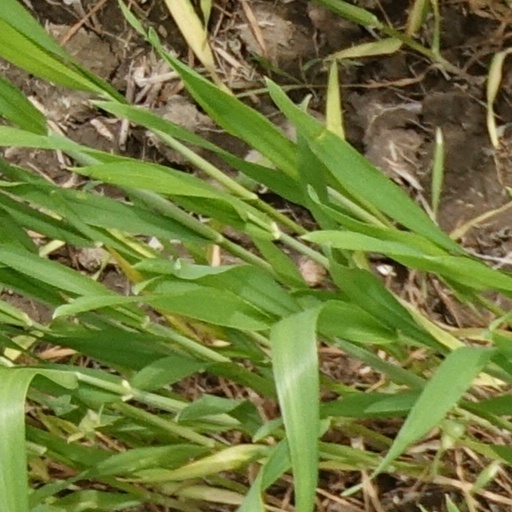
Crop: wheat